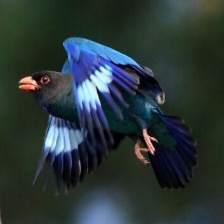
Species: ASIAN DOLLARD BIRD
Scientific name: EURYSTOMUS ORIENTALIS